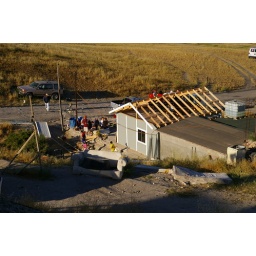
Site 14 outside Tecate Mexico building a house by the TKA students.